White-tailed eagle

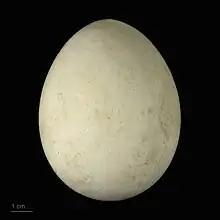
Egg, "Haliaeetus albicilla groenlandicus" - MHNT

As the largest eagle in the majority of its distribution, the white-tailed eagle is an apex predator in its range. In some areas it may compete with other large raptors, especially golden eagles. Relations between these two species are complex and variable. In Scotland, where both eagles have been reintroduced or re-established, competition is considerable. This is, in part, due to their diets being more similar here than elsewhere in their range, with both species preying heavily on rabbits and hares and being reliant on carrion all year round, whereas in most other areas both favour carrion mostly only in winter. As much as 90% of their diets in Scotland can overlap. The white-tailed eagle elsewhere usually prefers fish and water birds. Another factor is the reintroduction of white-tailed eagles occurred after golden eagles had been re-established in Scotland and that some of the golden eagles began to nest beyond their usually rocky, mountainous habitats, in or near trees in coastal or near lowland wet areas historically occupied by white-tailed eagles. More territorial conflicts between the species have been recorded in the last few decades. Given appropriate healthy populations and ample habitat, as in Norway, the golden and white-tailed eagles are considerably segregated in nesting regions and direct competition is much milder. In spite of a size advantage for the white-tailed eagle, the golden eagle is reportedly "strongly dominant" over the white-tailed in food conflicts and, perhaps, in direct nesting competition. This is in part because of the swifter, more agile flight of golden eagles, as well as their greater overall aggression towards other raptors and perhaps due to their somewhat longer toes and larger talons, although there is little evidence that the golden and white-tailed eagles are notably different in strength.